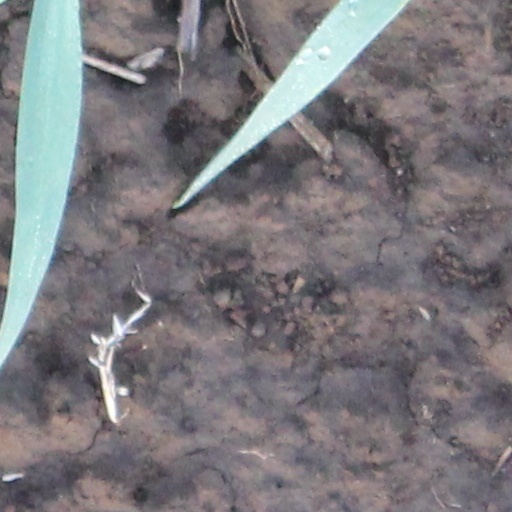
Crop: wheat